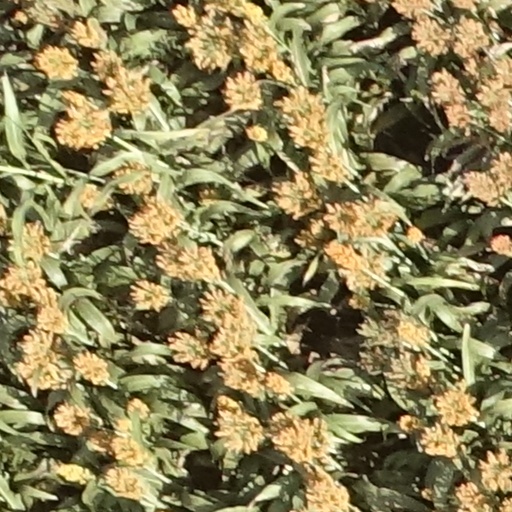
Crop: sorghum